School bus by country

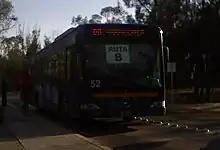
Route 8 of Pumabus

In Romania, school buses owned by state consist of two models of minibuses. They can either be the newer Renault Master Trabus or an old Fiat Ducato 2006 minibus. These minibuses are painted either greenish yellow (Fiat Ducato 2006) or school bus yellow (Renault Master Trabus)Most minibuses have signs on top of them with inscriptions reading "Transport Elevi" which means "Student Transport" in Romanian. Additionally, these minibuses are almost only present in the rural regions, where there is one school per (a comune is an administrative unit in Romania that consists of multiple villages, where they all share the same school and administrative buildings) and kids live at greater distances from school. However, in the city, there is no school transport service, as there are multiple schools per city, and almost all students live within walking distance of their own school.